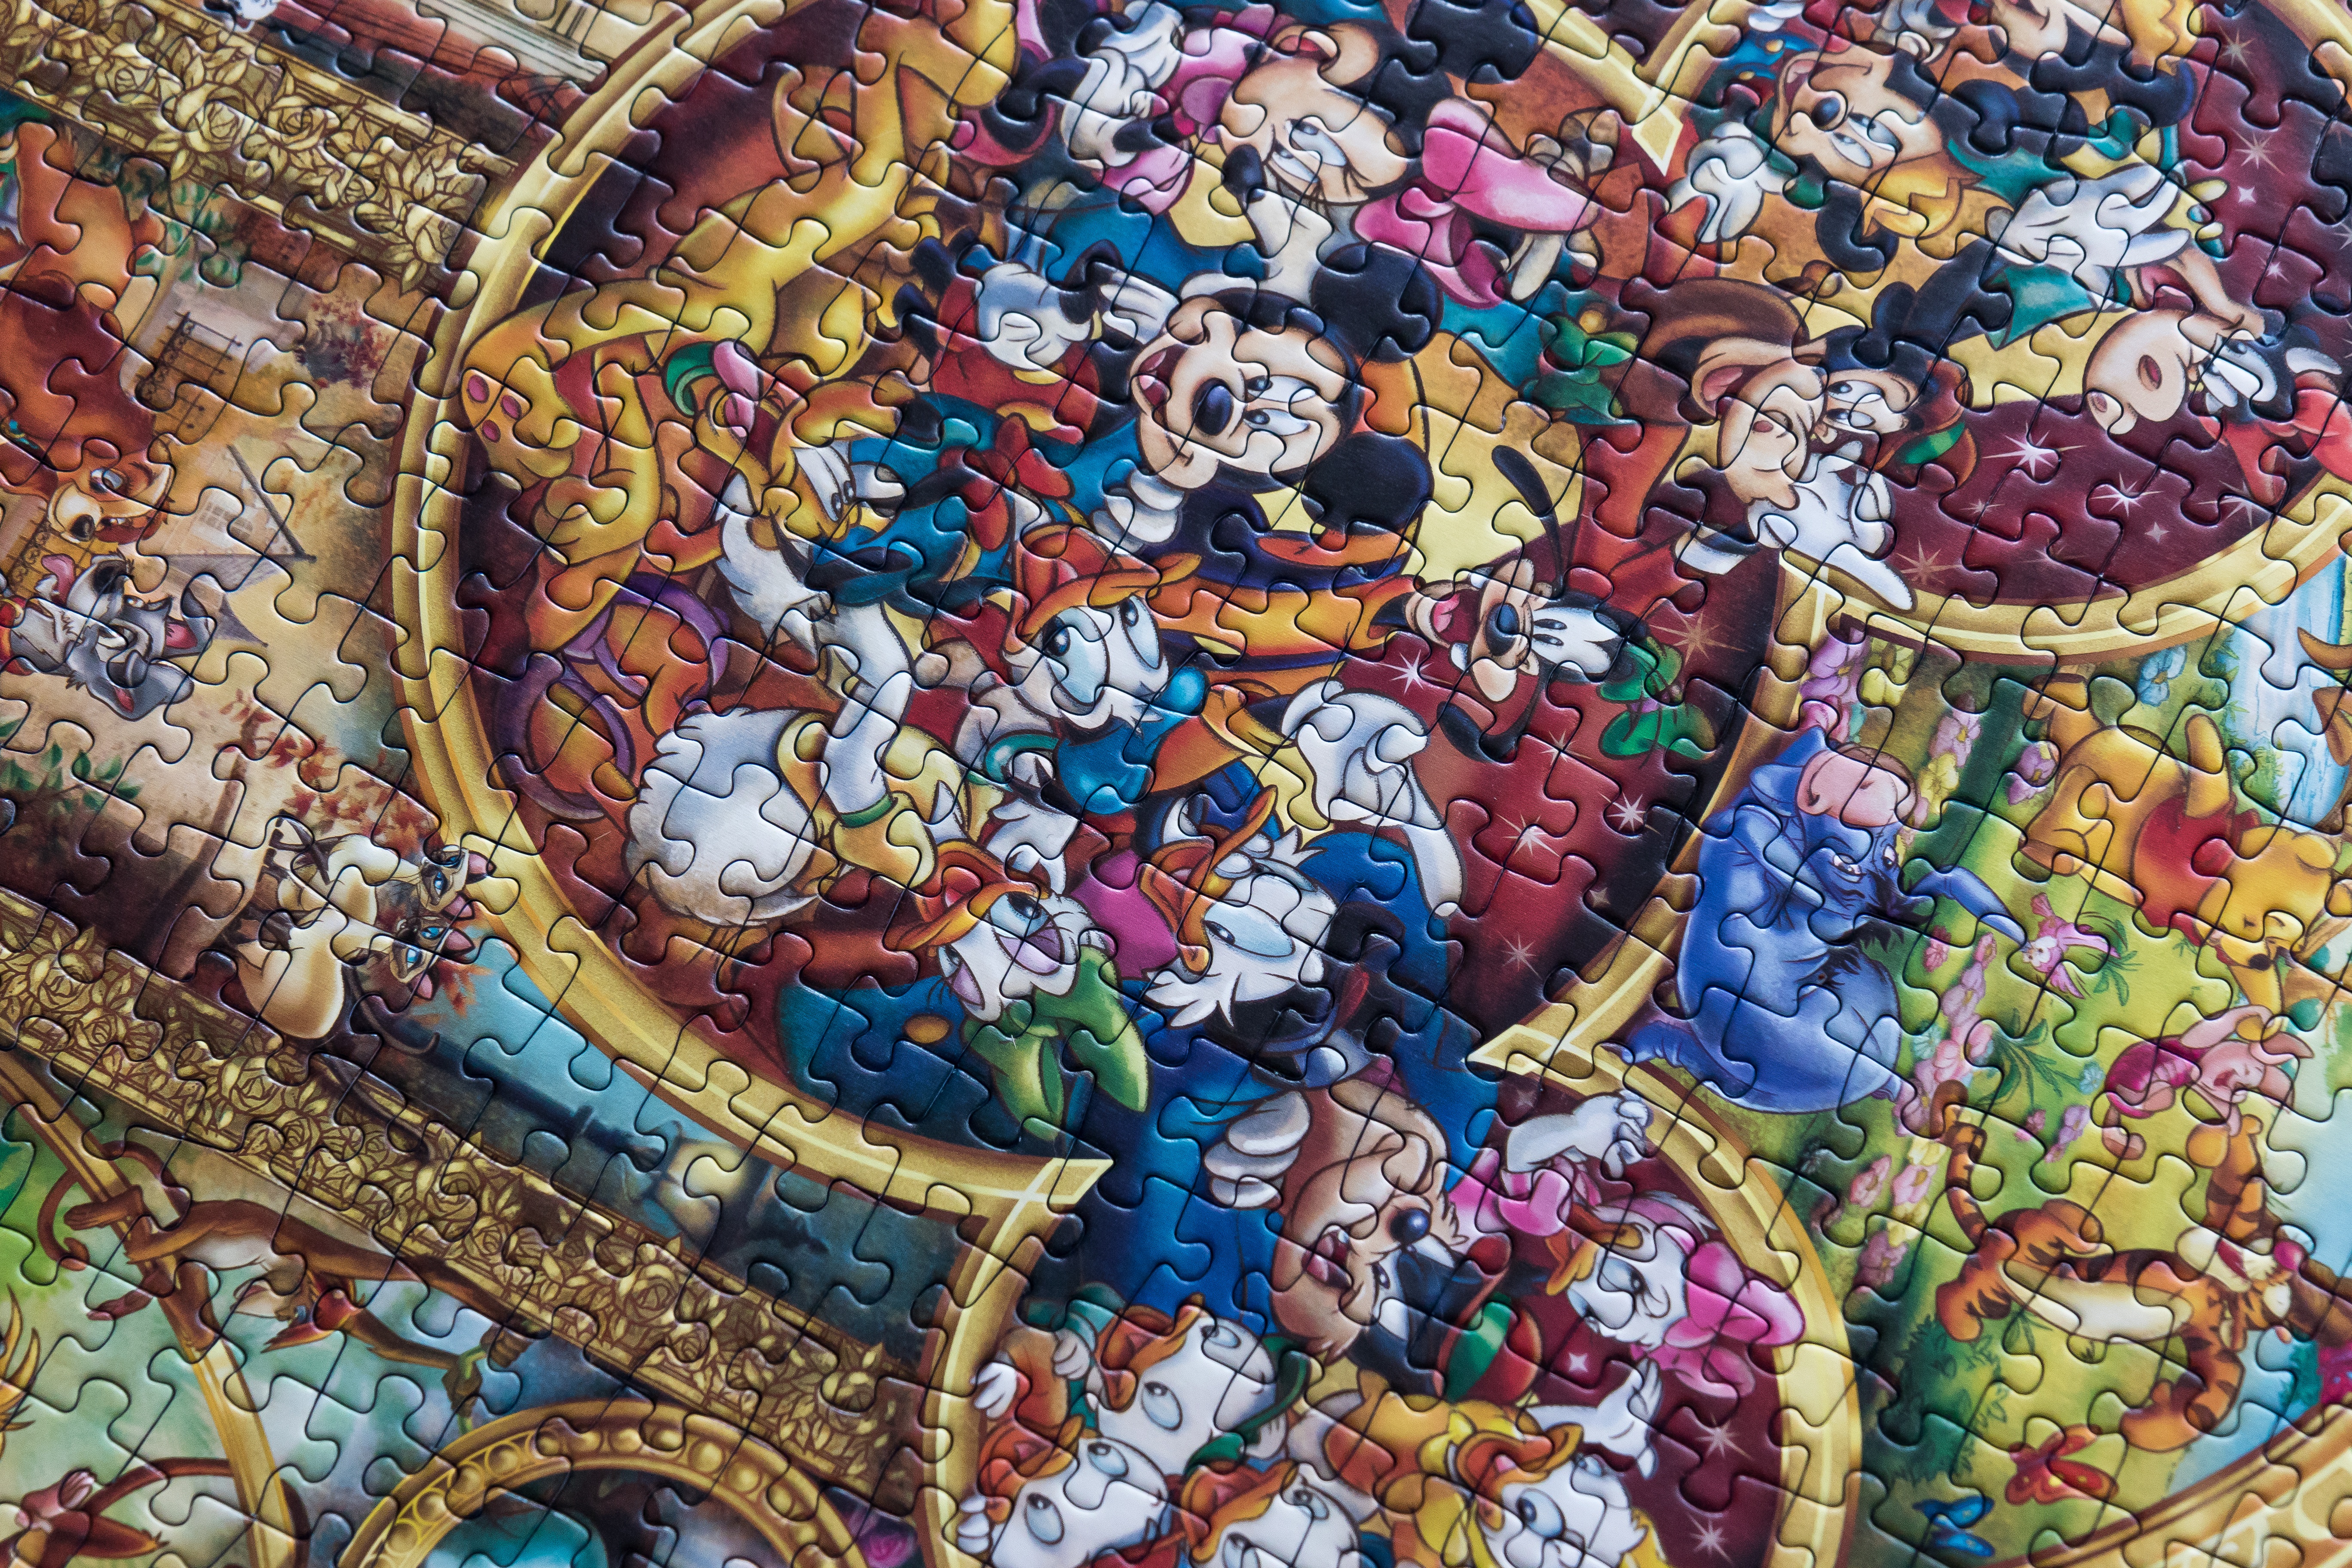
game, pattern, child, painting, disney, art, fun, mosaic, mural, tapestry, puzzle, mickey, pieces, modern art, cartoons, jigsaw puzzle, psychedelic art, sort it out, heroes of fairy tales